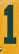
Number: 1